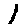
Label: 1